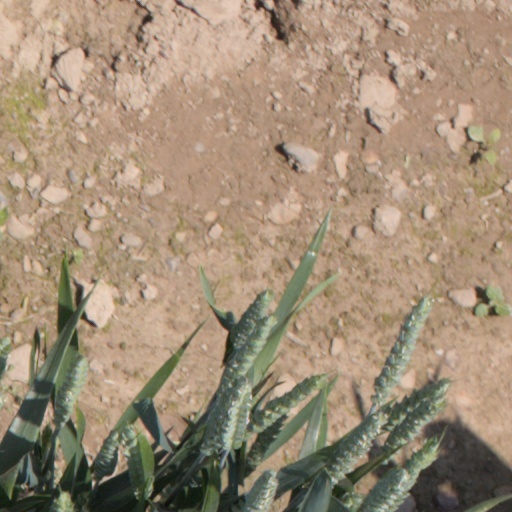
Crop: wheat